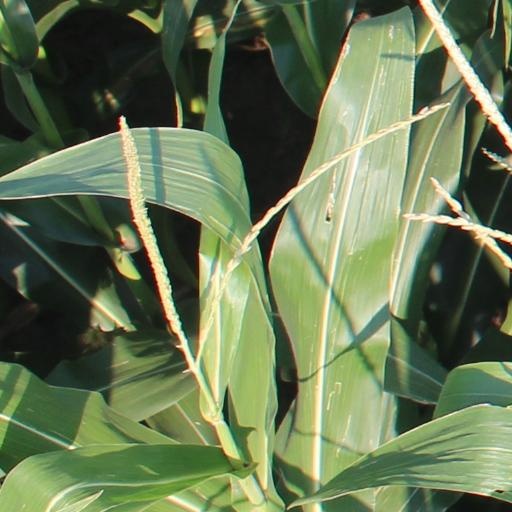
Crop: maize; corn